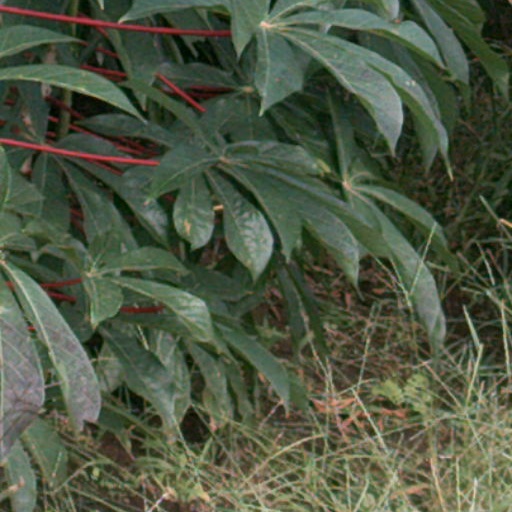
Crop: cassava